Siamesed cylinders

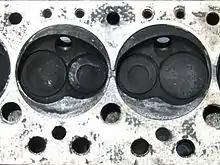
Blown head gasket at the hottest location between two siamesed cylinders

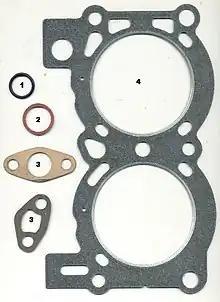
Gasket with a cooling channel between the two bores

Siamesed cylinders are engine cylinders arranged in such a way that they have no channels between them to allow water or other coolant to circulate.